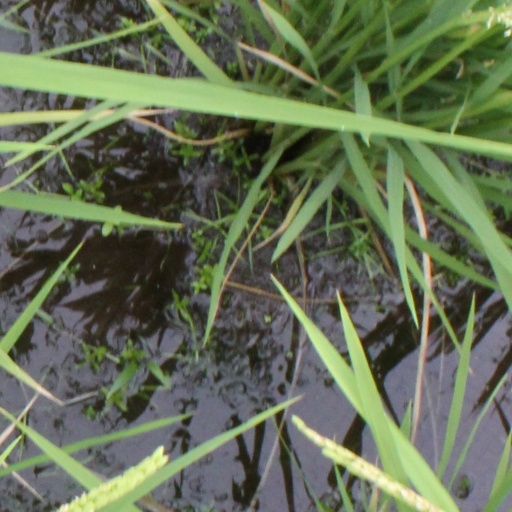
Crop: rice